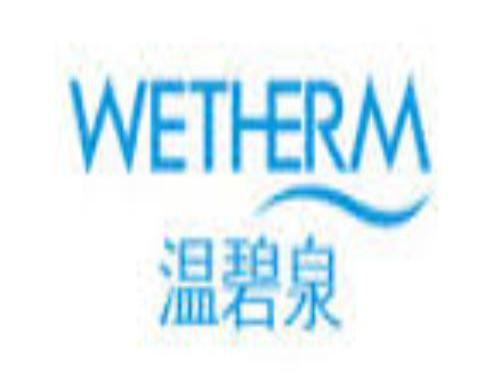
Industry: Necessities